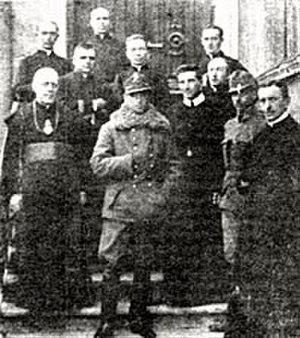
La 2ᵉ armée austro-hongroise est une grande unité de l'armée austro-hongroise pendant la Première Guerre mondiale. Destinée initialement au front serbe, elle doit être redéployée sur le front de l'Est, successivement en Galicie, Pologne russe et Ukraine. Pendant toute son existence, elle est commandée par le General der Kavallerie Eduard von Böhm-Ermolli. Elle est dissoute en avril 1918.